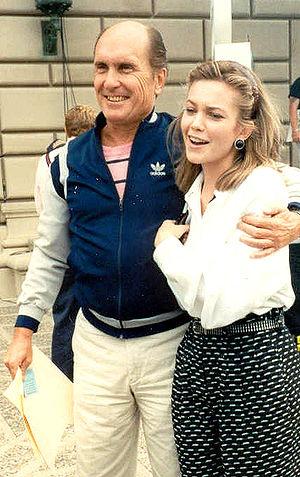
Lonesome Dove est une mini-série américaine en 4 épisodes de 96 minutes réalisée par Simon Wincer, d'après le roman éponyme de Larry McMurtry, qui permit à l'auteur de remporter le prix Pulitzer en 1985. Elle a été diffusée du 5 au 8 février 1989 sur le réseau CBS. En France, elle a été diffusée à partir du 29 décembre 1993 sur Jimmy.
Diane Lane, de son vrai nom Diane Colleen Lane, née le 22 janvier 1965 à New York, dans l'État de New York, aux États-Unis, est une actrice américaine.